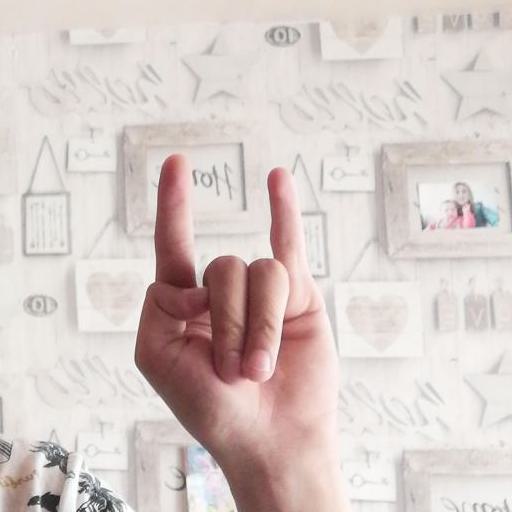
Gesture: rock